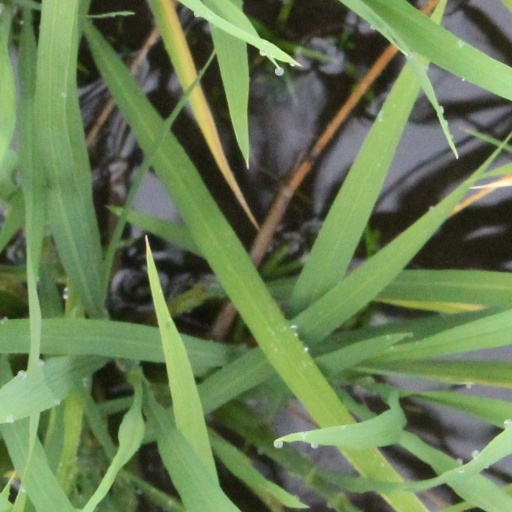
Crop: rice